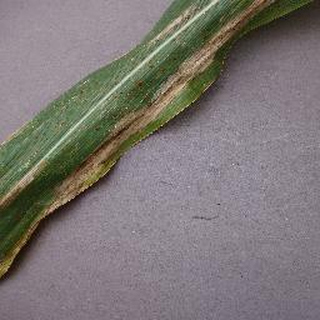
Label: corn_northern_leaf_blight